The Cheyenne Kid

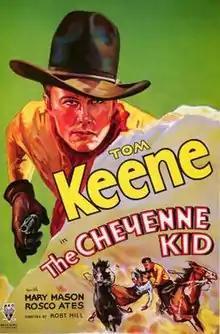
Theatrical release poster

The Cheyenne Kid is a 1933 American Pre-Code Western film directed by Robert F. Hill and written by Jack Curtis. The film stars Tom Keene, Mary Mason, Roscoe Ates, Otto Hoffman and Al Bridge. The film was released on January 20, 1933, by RKO Pictures.